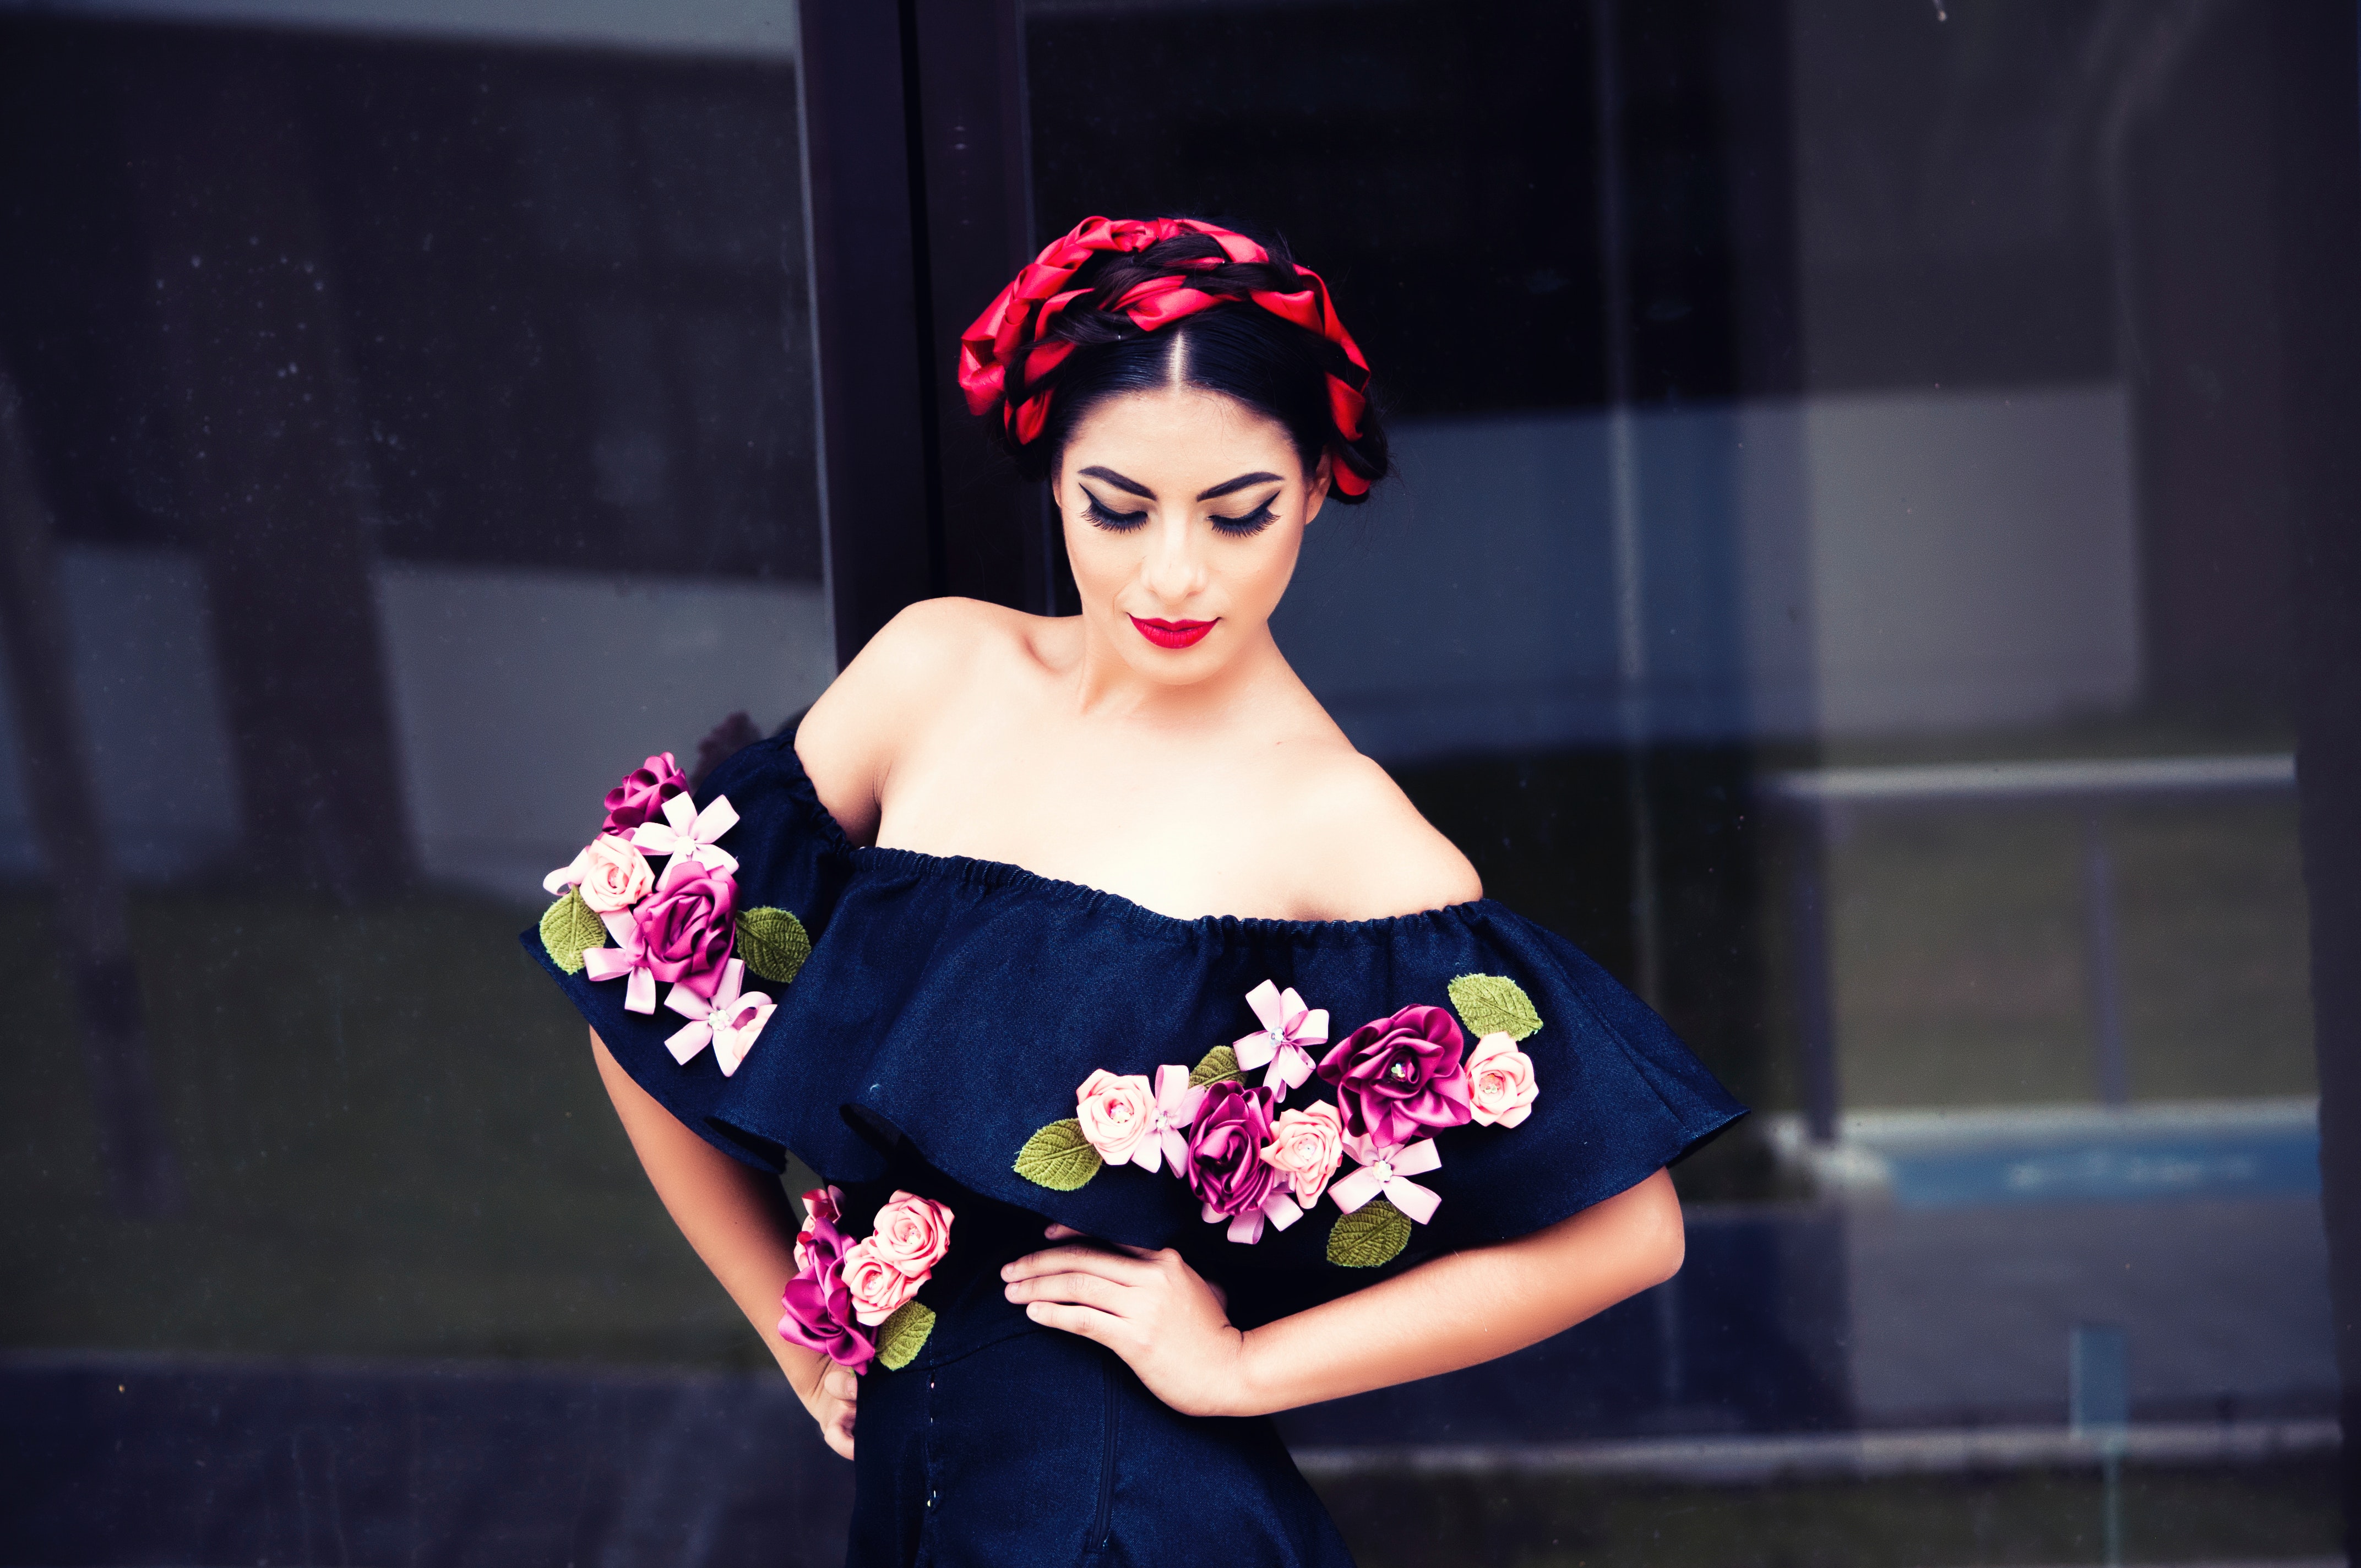
beauty, dress, headpiece, skin, fashion, pink, bride, purple, lip, flower, photo shoot, plant, headgear, petal, model, hair accessory, fashion design, fashion accessory, formal wear, floristry, gown, floral design, artificial flower, haute couture, flower arranging, style